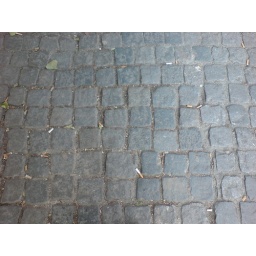
A shot I took in a bus stop, a pity the ground is so dirty.